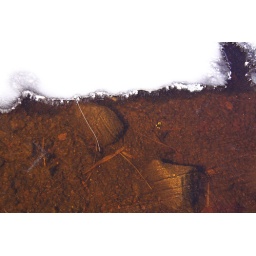
The ice was clear as glass near the jetty